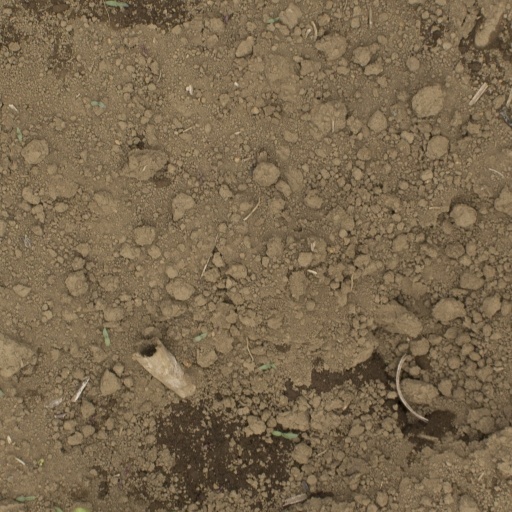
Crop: Jerusalem artichoke